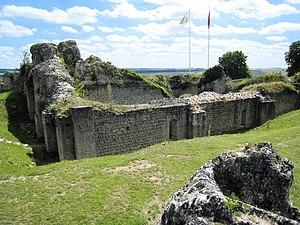
Le château d'Ivry-la-Bataille est un ancien château fort, de la fin du Xᵉ siècle, aujourd'hui ruiné, dont les vestiges se dressent sur la commune française d'Ivry-la-Bataille dans le sud-est du département de l'Eure, en région Normandie. Il est entièrement détruit en 1424.
Cet article recense une partie des monuments historiques de l'Eure, en France.
Ivry-la-Bataille est une commune française située dans le département de l'Eure en région Normandie.
La famille d'Ivry est une grande famille médiévale originaire de l'Eure, qui fait partie de la haute noblesse du duché de Normandie.